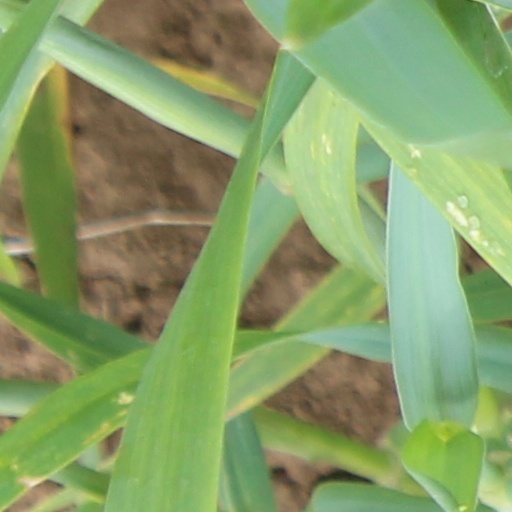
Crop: wheat